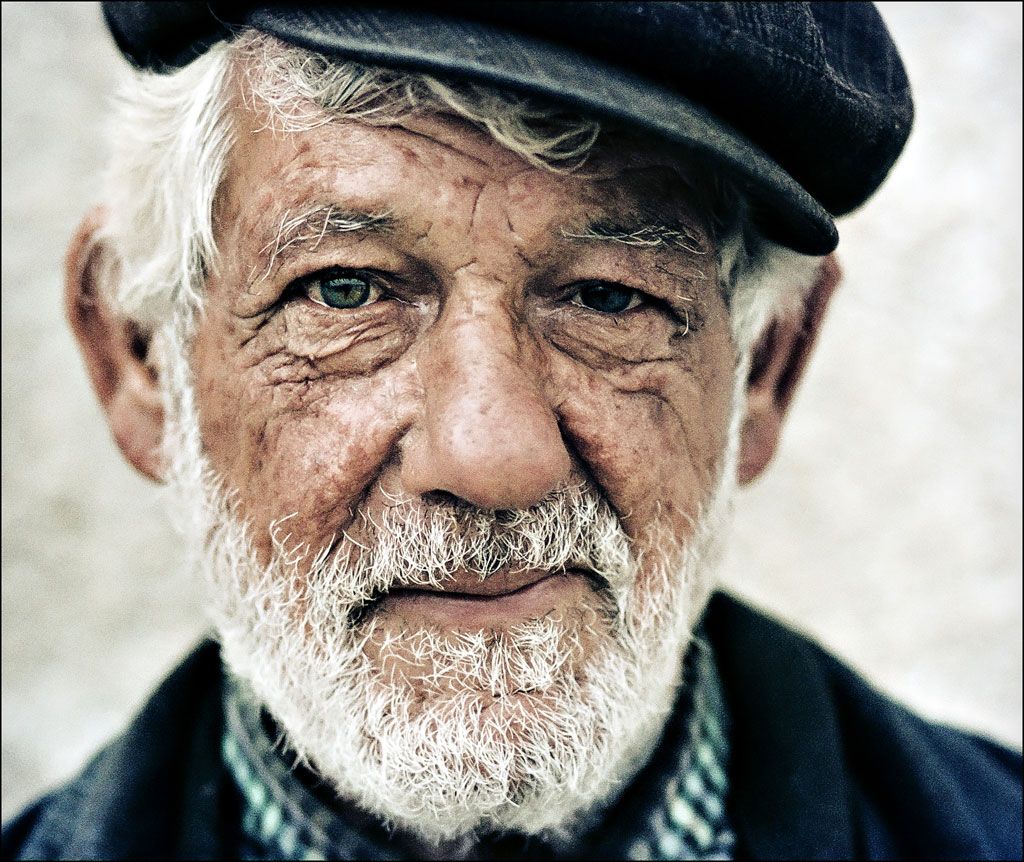
Portrait style: Real Portrait